Congregation of Divine Providence, Mainz

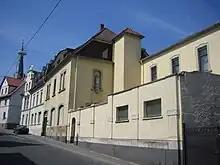
Streetview of the General Motherhouse in Mainz

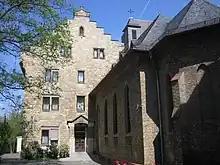
Facade of the General Motherhouse in Mainz

The Congregation of Divine Providence is a Catholic religious institute of women that was founded in 1851 in the Grand Duchy of Hesse by Wilhelm Emmanuel von Ketteler, Bishop of Mainz, together with Stephanie Fredericke Amalie de la Roche von Starkenfels (1812–1857), a French noblewoman. The congregation was formally recognized by the Holy See on 16 July 1935.